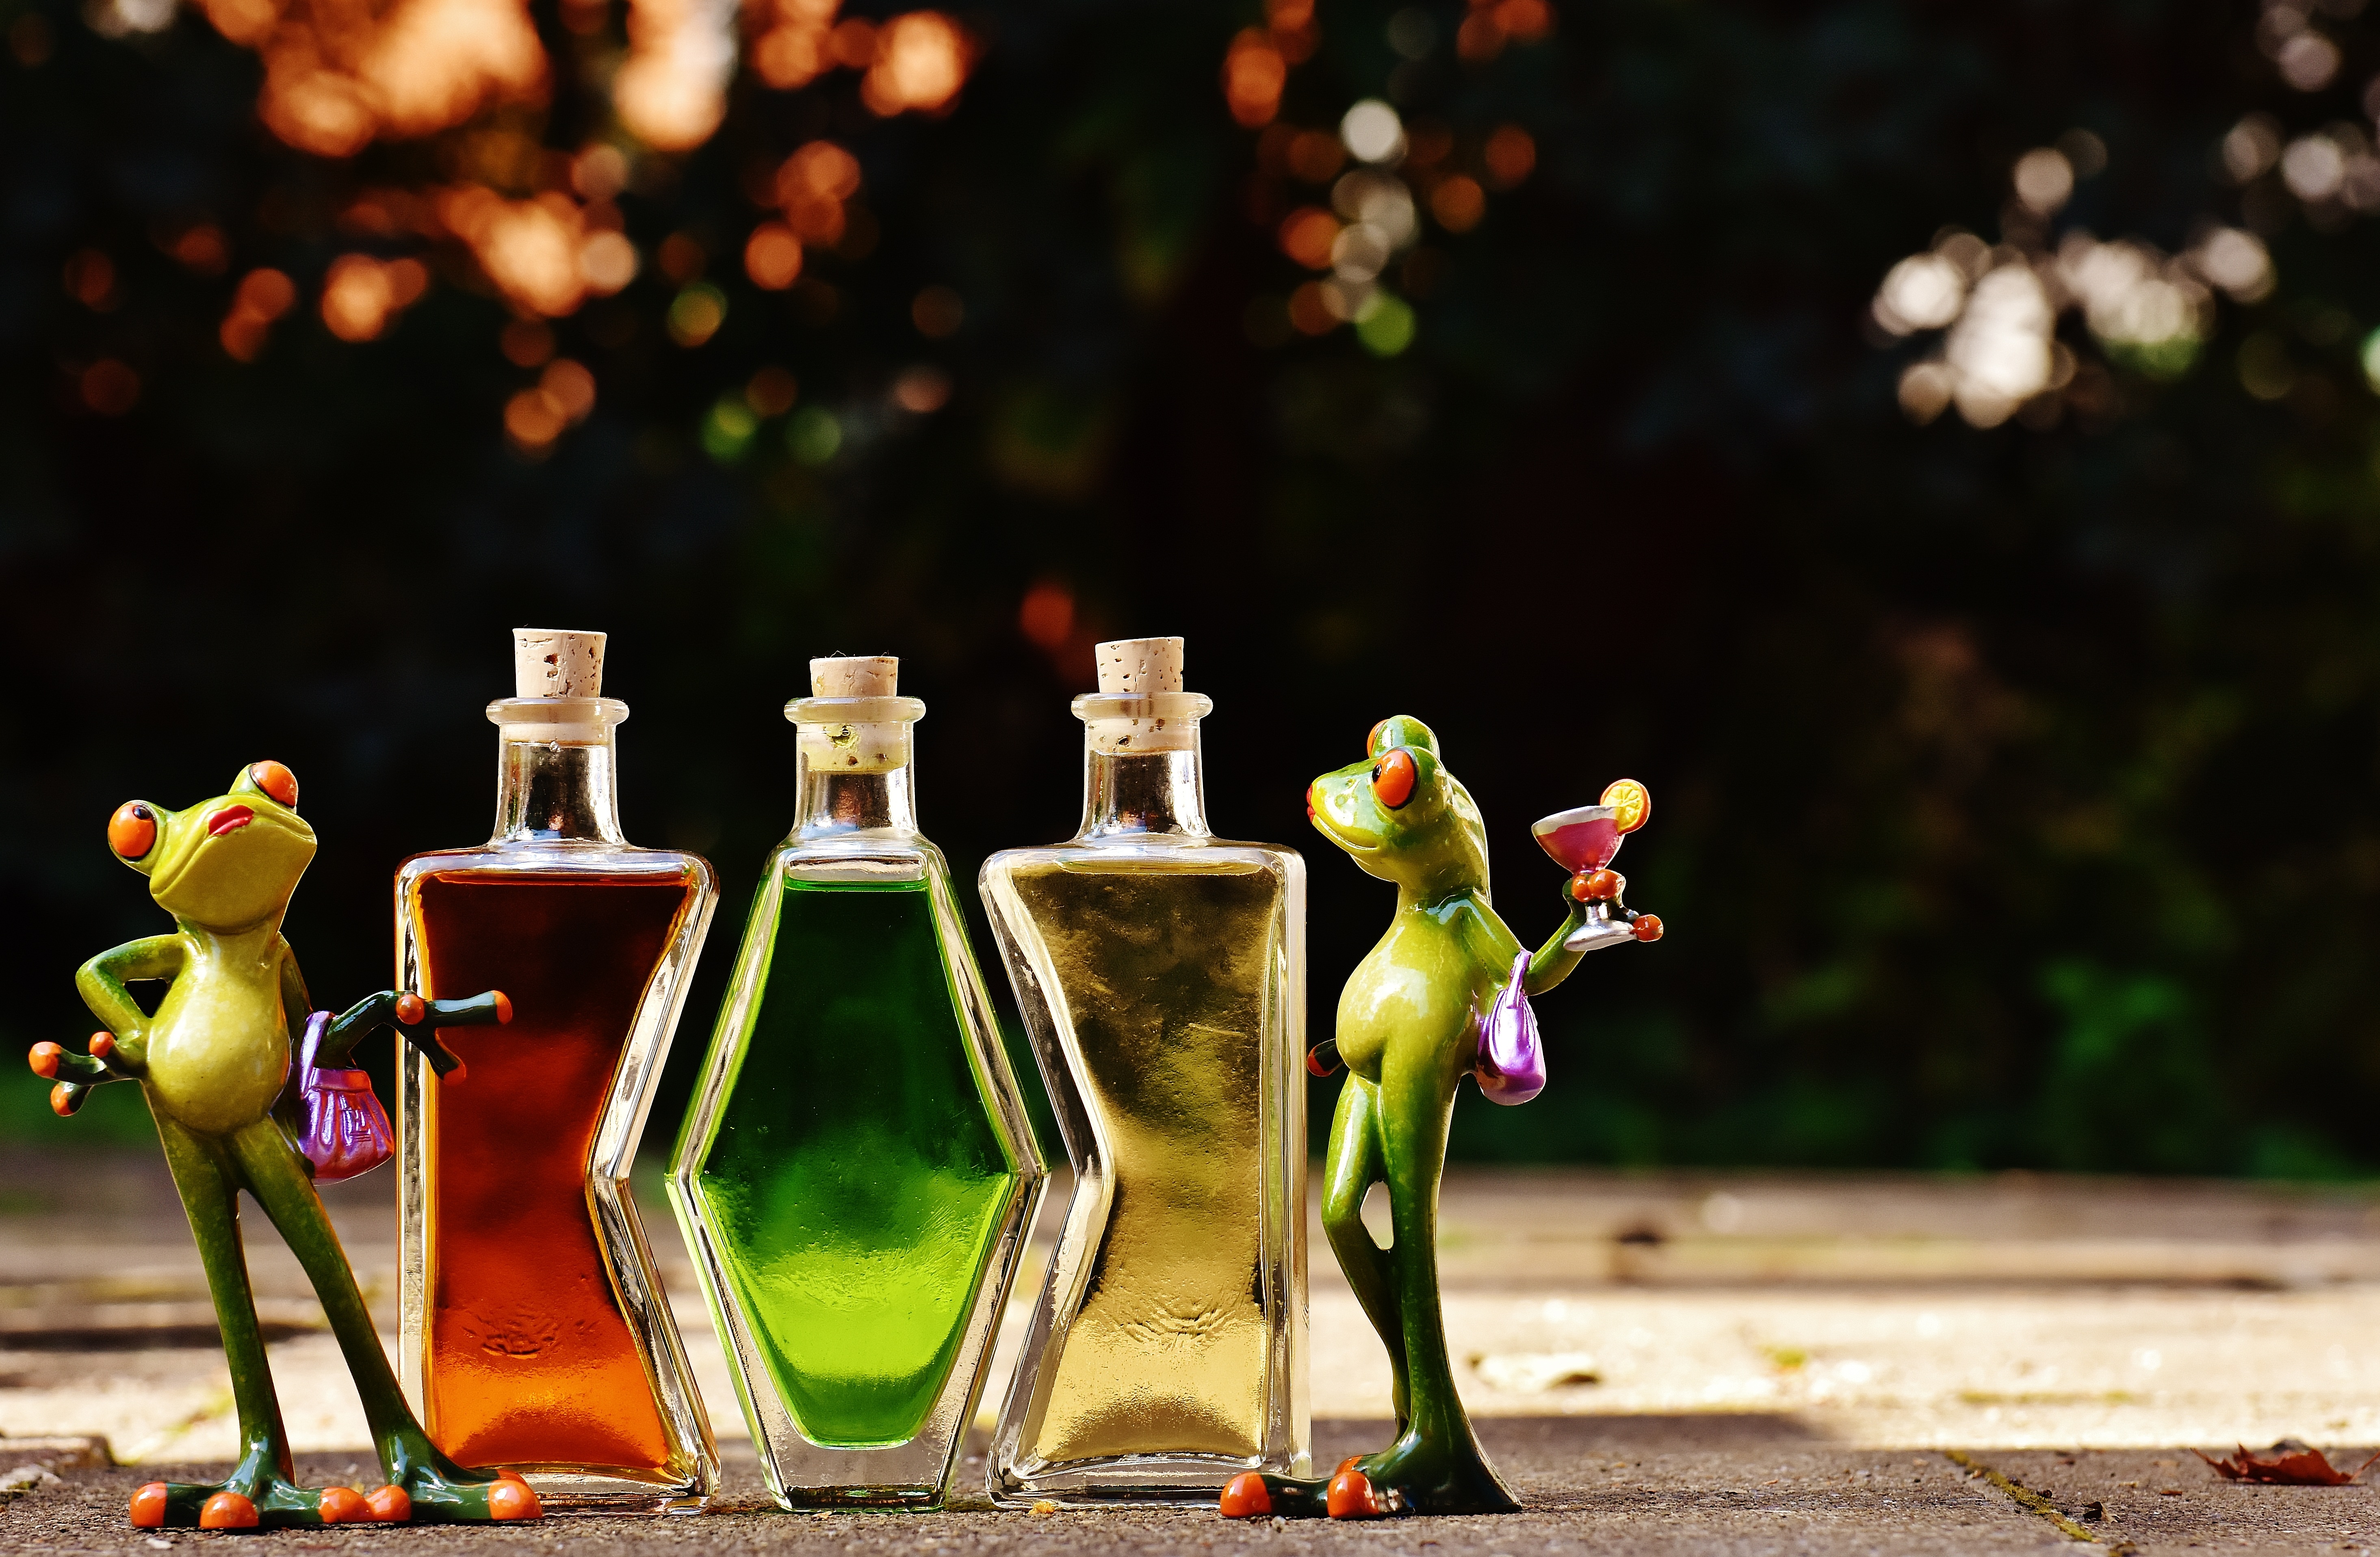
wine, sweet, flower, cute, spring, green, color, autumn, drink, frog, yellow, alcohol, cocktail, fig, fun, bottles, funny, figures, benefit from, frogs, coziness, beverages